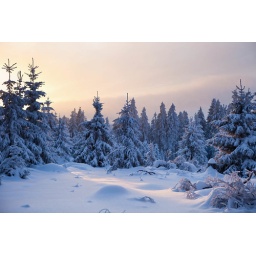
winter forest in Harz mountains